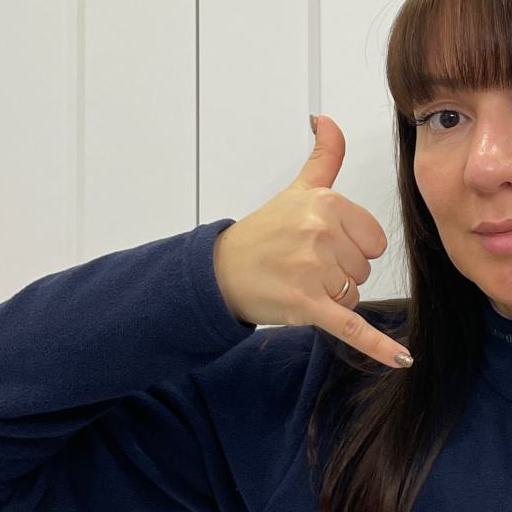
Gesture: call